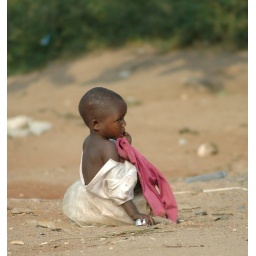
This little girl was all dressed up in a tattered hand-me-down sitting alone on the side of the road.